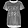
Label: T - shirt / top